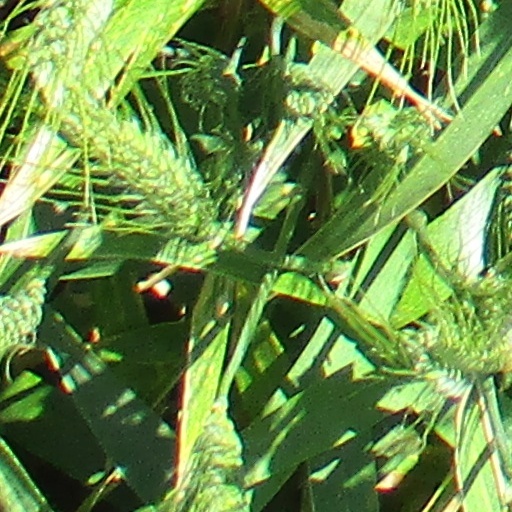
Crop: wheat